Kaori Yoneyama

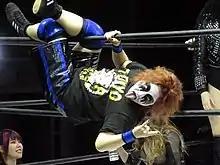
While being part of the Tokyo Cyber Squad stable, Yoneyama adopted the gimmick of "Death Yama-san".

At the 2019 Stardom Draft on April 14, 2019, Yoneyama was drafted to the International Army stable, later known as Tokyo Cyber Squad. At Stardom Yokohama Cinderella 2020 on October 3, 2020, Yoneyama fell short to Natsupoi in a Singles match. On the same night, Jungle Kyona and Konami lost to Oedo Tai's Natsuko Tora and Saki Kashima in a Losing unit must disband match, as Tokyo Cyber Squad folded to mourn the death of their former leader Hana Kimura. Yoneyama received the invitation of joining Mayu Iwatani's unit of Stars which she accepted and switched her gimmick to "Gokigen Death" in the process. At Stardom Osaka Dream Cinderella 2020 on December 20, Yoneyama teamed up with her new stablemates Mayi Iwatani and Starlight Kid, and unsuccessfully challenged Cosmic Angels (Mina Shirakawa, Tam Nakano and Unagi Sayaka) for the Artist of Stardom Championship.